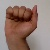
The image shows a hand gesture representing the letter 'A' in Indian Sign Language.